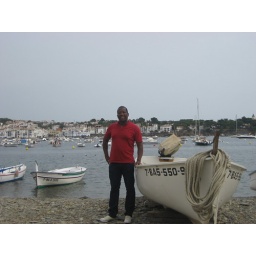
just standing by a boat